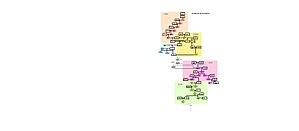
Arborescence des Seigneurs de Bourg Esch
Schwerdorff est une commune française située dans le département de la Moselle, en région Grand Est.